125th New York Infantry Regiment

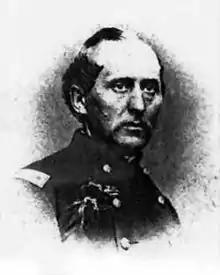
Col. Levin Crandall, commanding officer of the 125th New York Volunteers

Colonel Crandall was temporarily absent on recruiting service, and Lieut. Col. Aaron B. Myer was in command at the battle of the Wilderness. He was mortally wounded in this engagement, and the command devolved on Capt. George E. Lemon. Color Sergt. Harrison Clark carried his flag within ten feet of the enemy's line, where he fell with his leg shattered by a rifle ball. Colonel Myer, who at that time had not yet fallen, assisted in binding Clark's wound and promoted him to a lieutenancy on the field. As Clark fell the flag was seized by Philip Brady, of Company I, but he was soon killed while waving the colors in advance of the men.